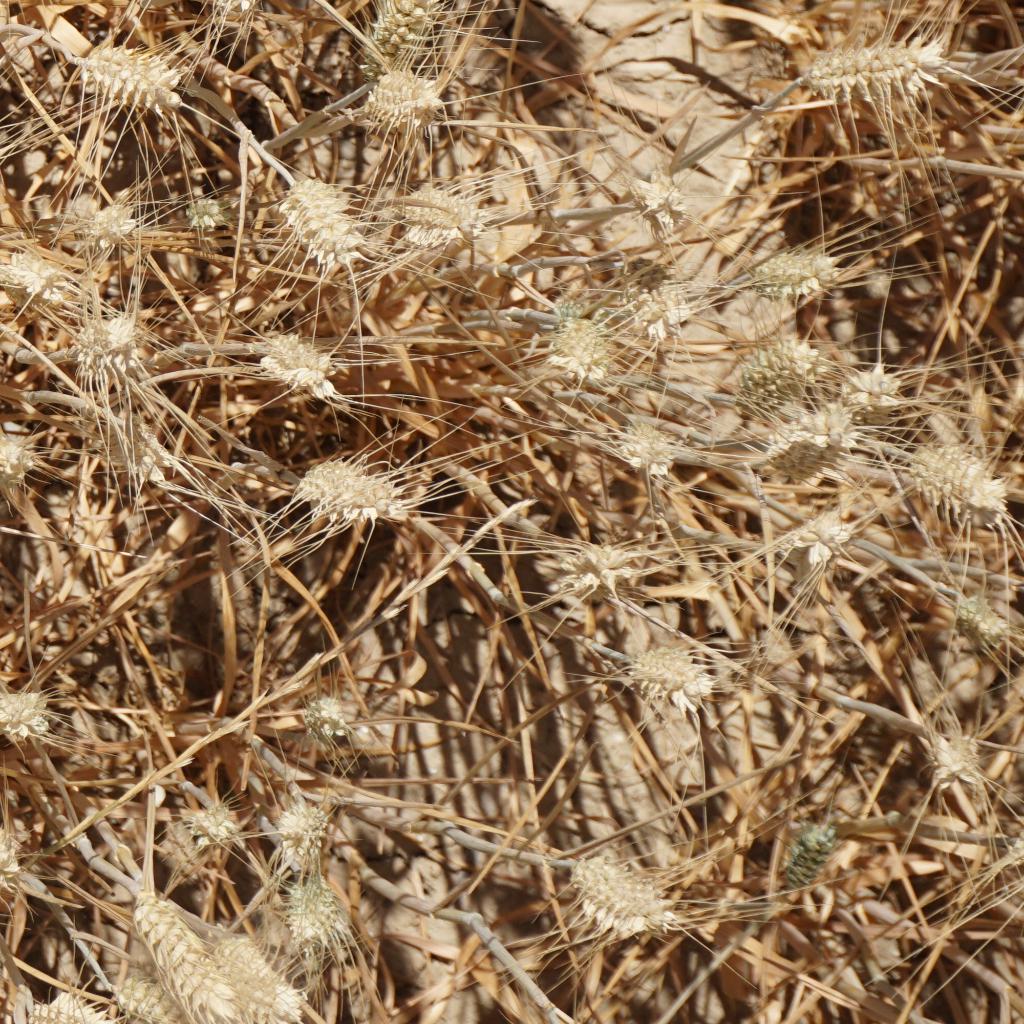
Country: France
Location: Gréoux
Wheat development stage: Filling - Ripening